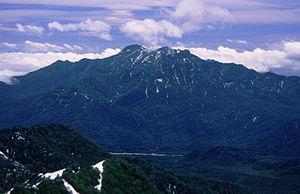
Le mont Takatsuma est une montagne du Japon située à la limite des préfectures de Nagano et Niigata. Compris dans le parc national Myōkō-Togakushi Renzan, il est classé parmi les 100 montagnes célèbres du Japon.